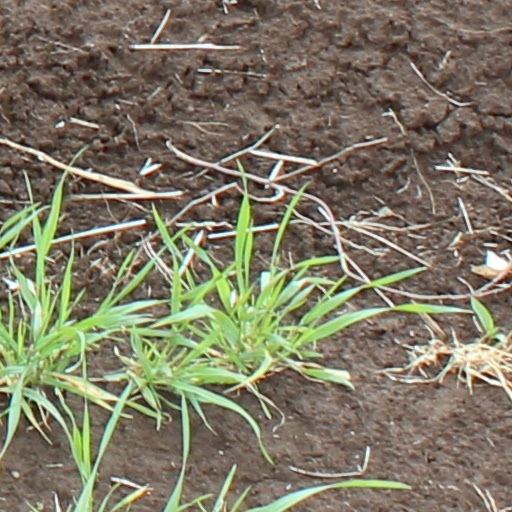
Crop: wheat